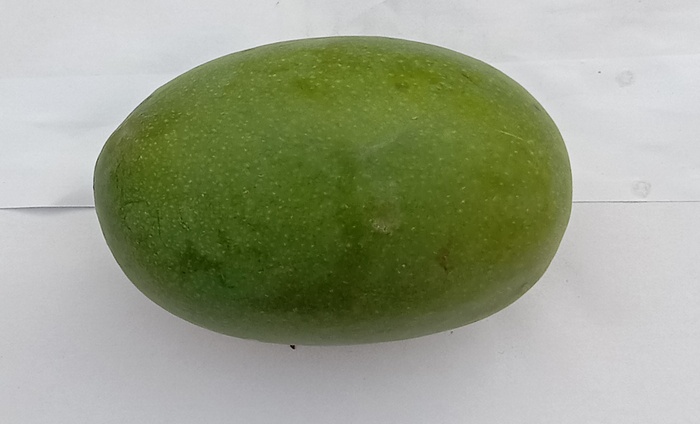
Mango variety: Dosehri